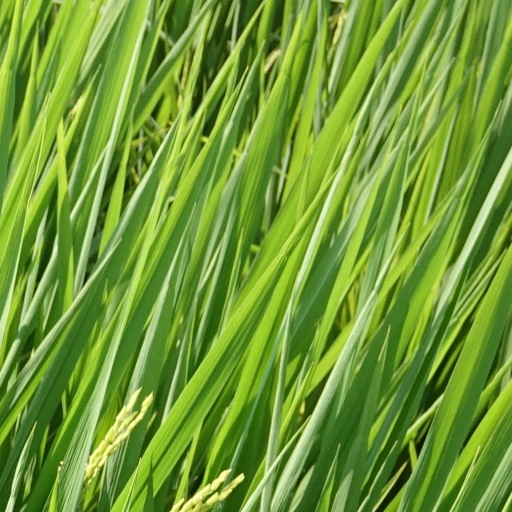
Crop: rice